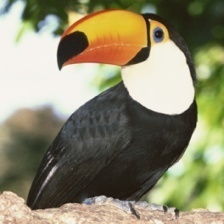
Species: TOUCHAN
Scientific name: RAMPHASTIDAE
ImageNet parent category: toucan